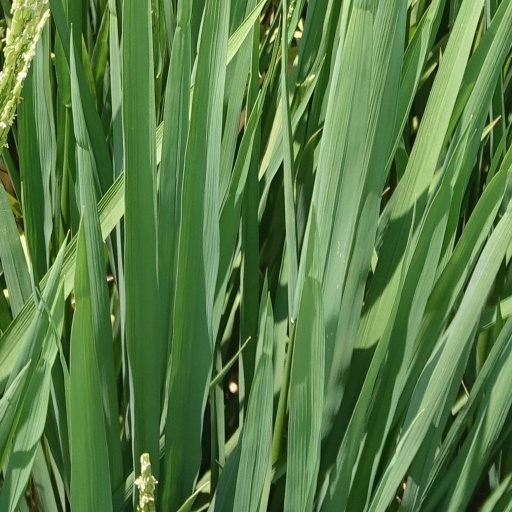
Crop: rice